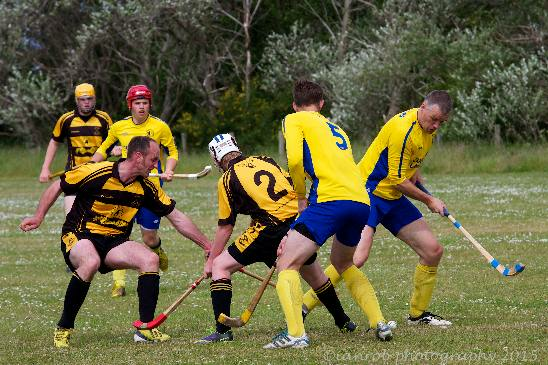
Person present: Yes